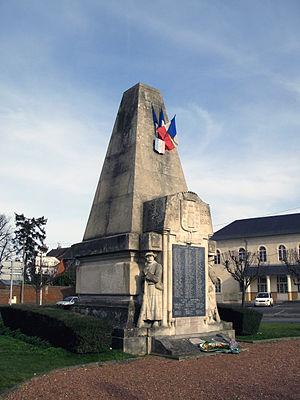
Montdidier est une commune française située dans le département de la Somme, en région Hauts-de-France.